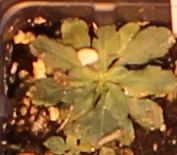
Label: Horseweed